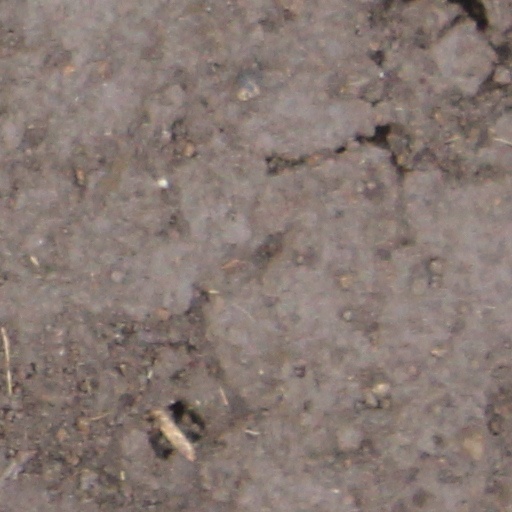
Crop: wheat